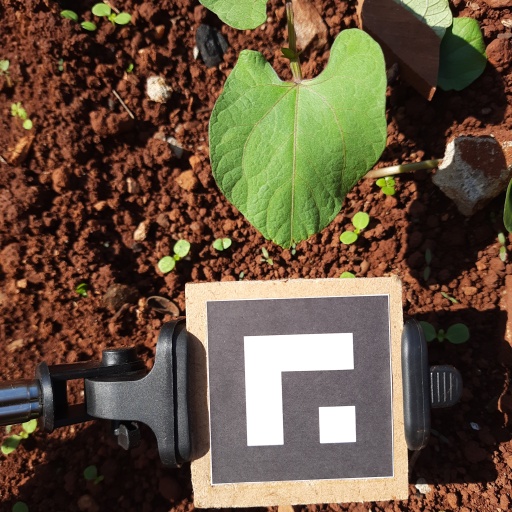
Observations: wavy surface, eating holes in the edge, under sunlight